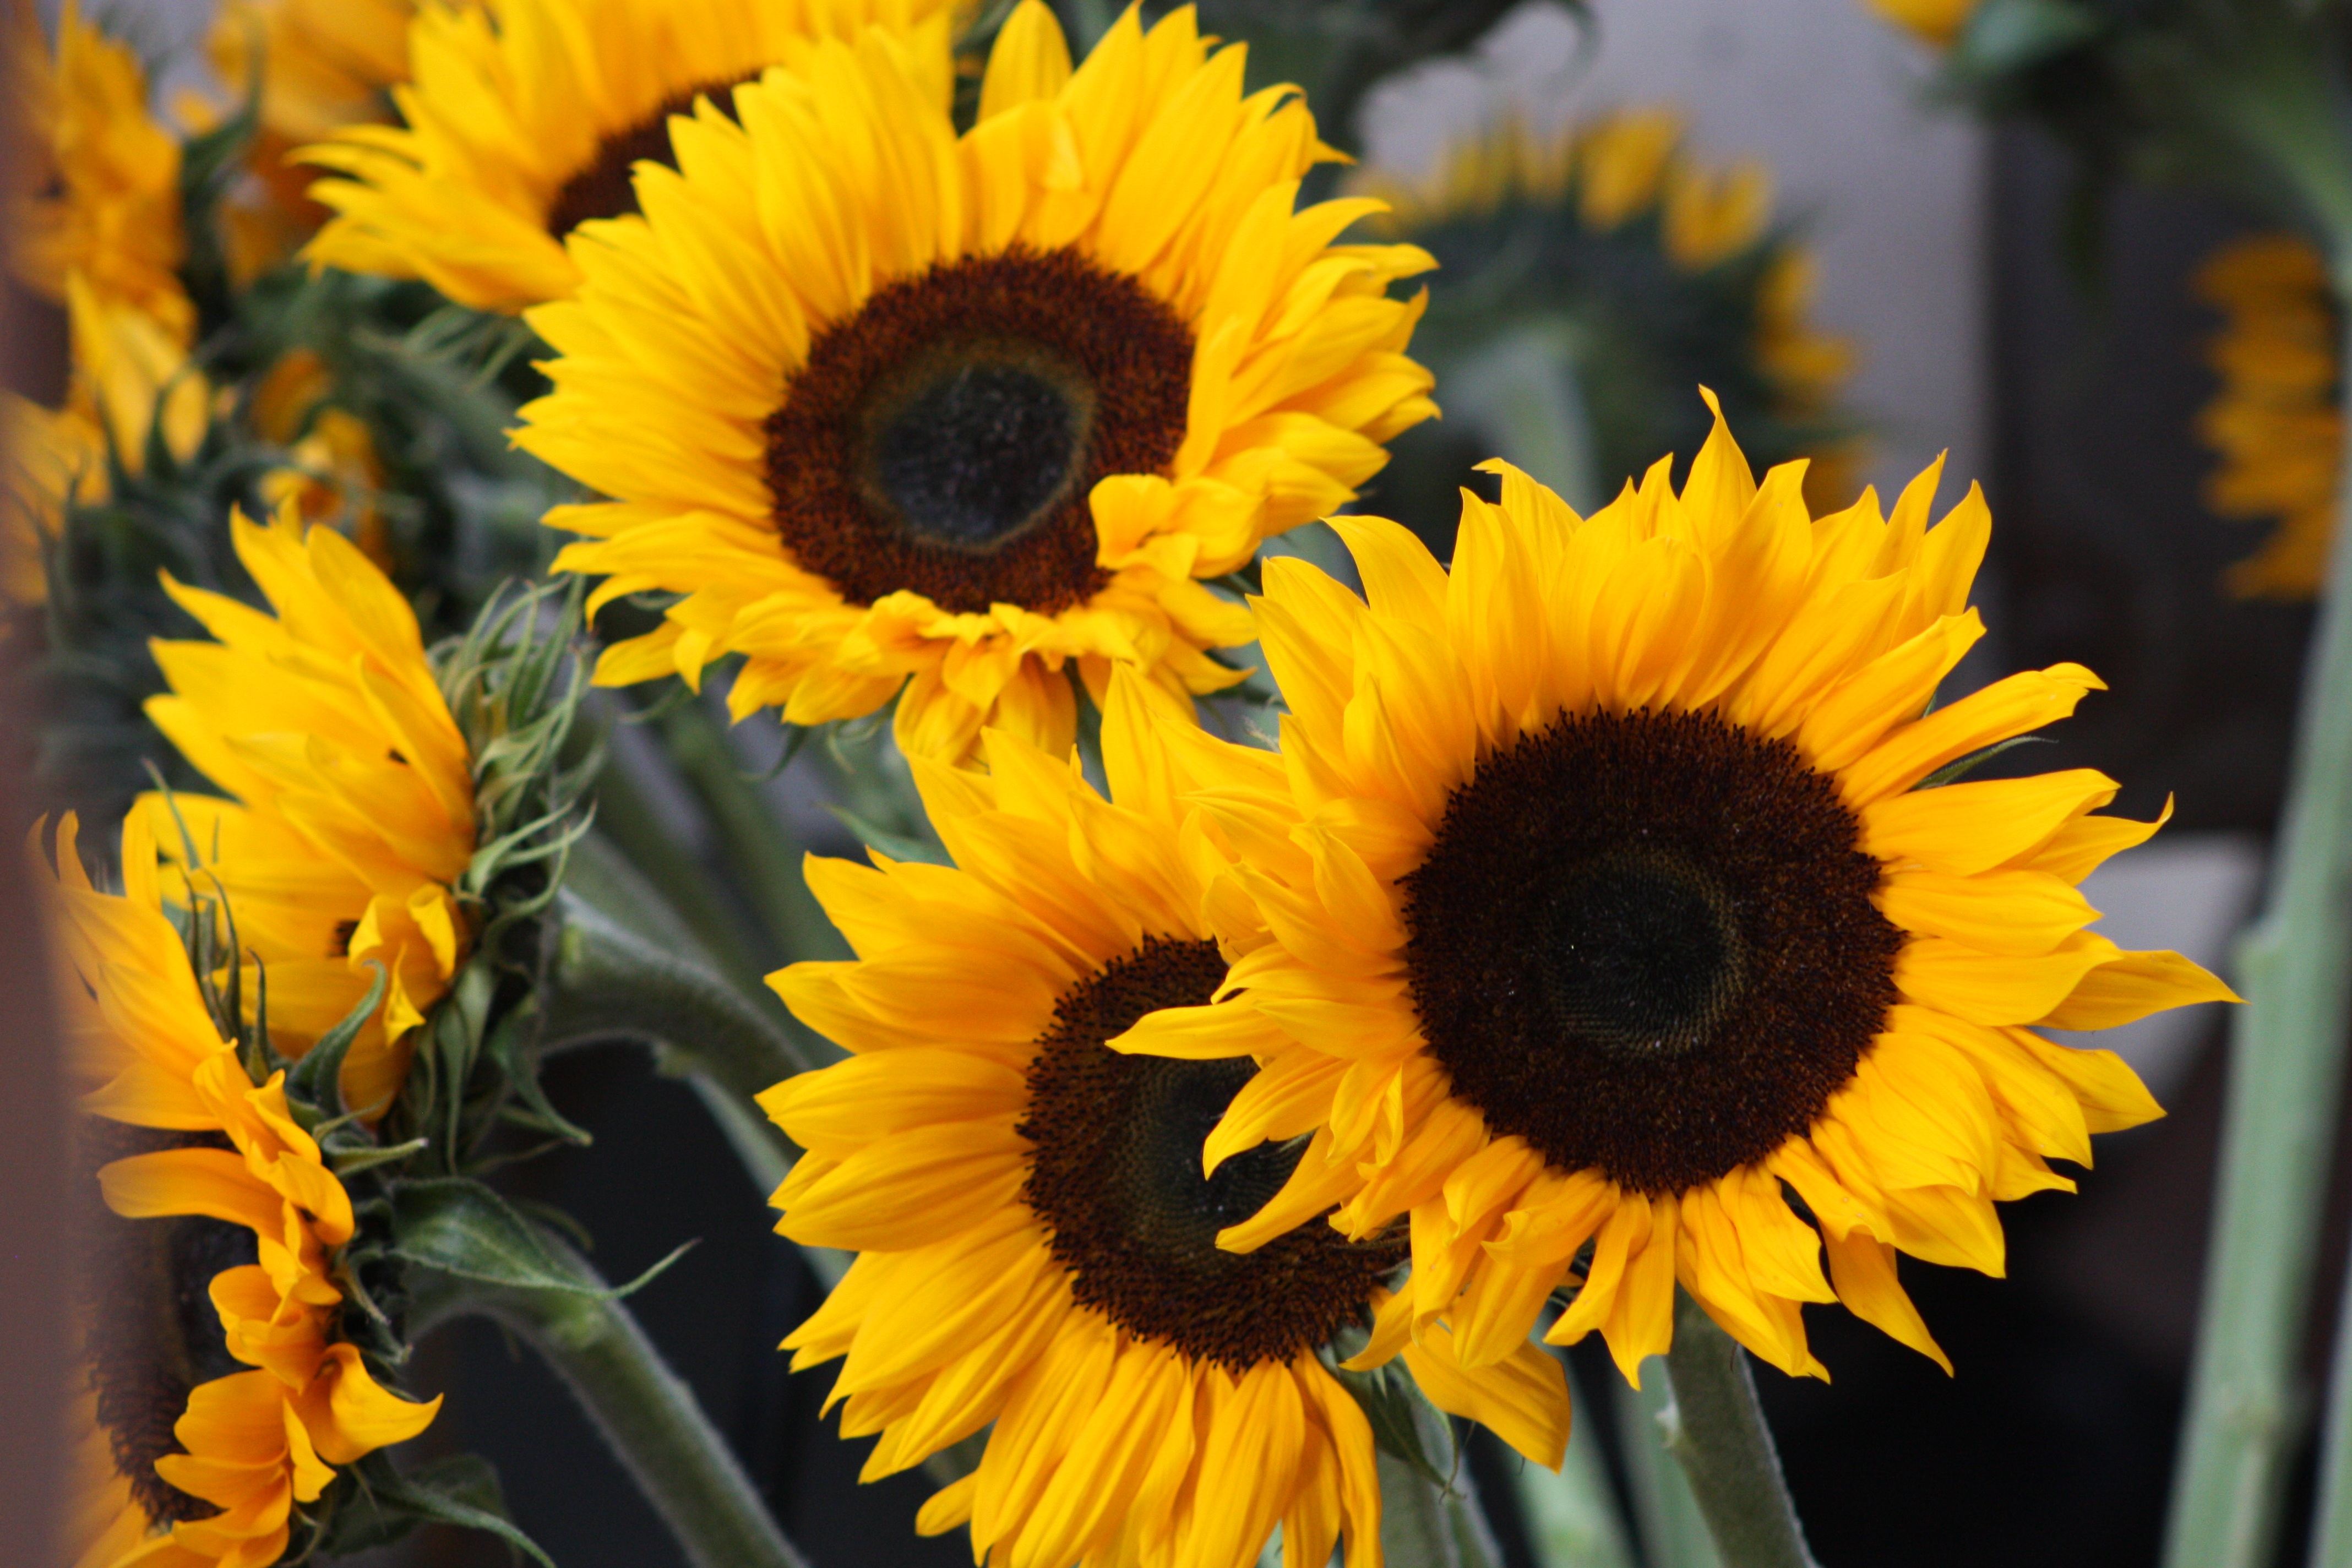
plant, flower, summer, yellow, flora, sunflower, vegetarian food, macro photography, flowering plant, daisy family, sunflower seed, annual plant, plant stem, land plant